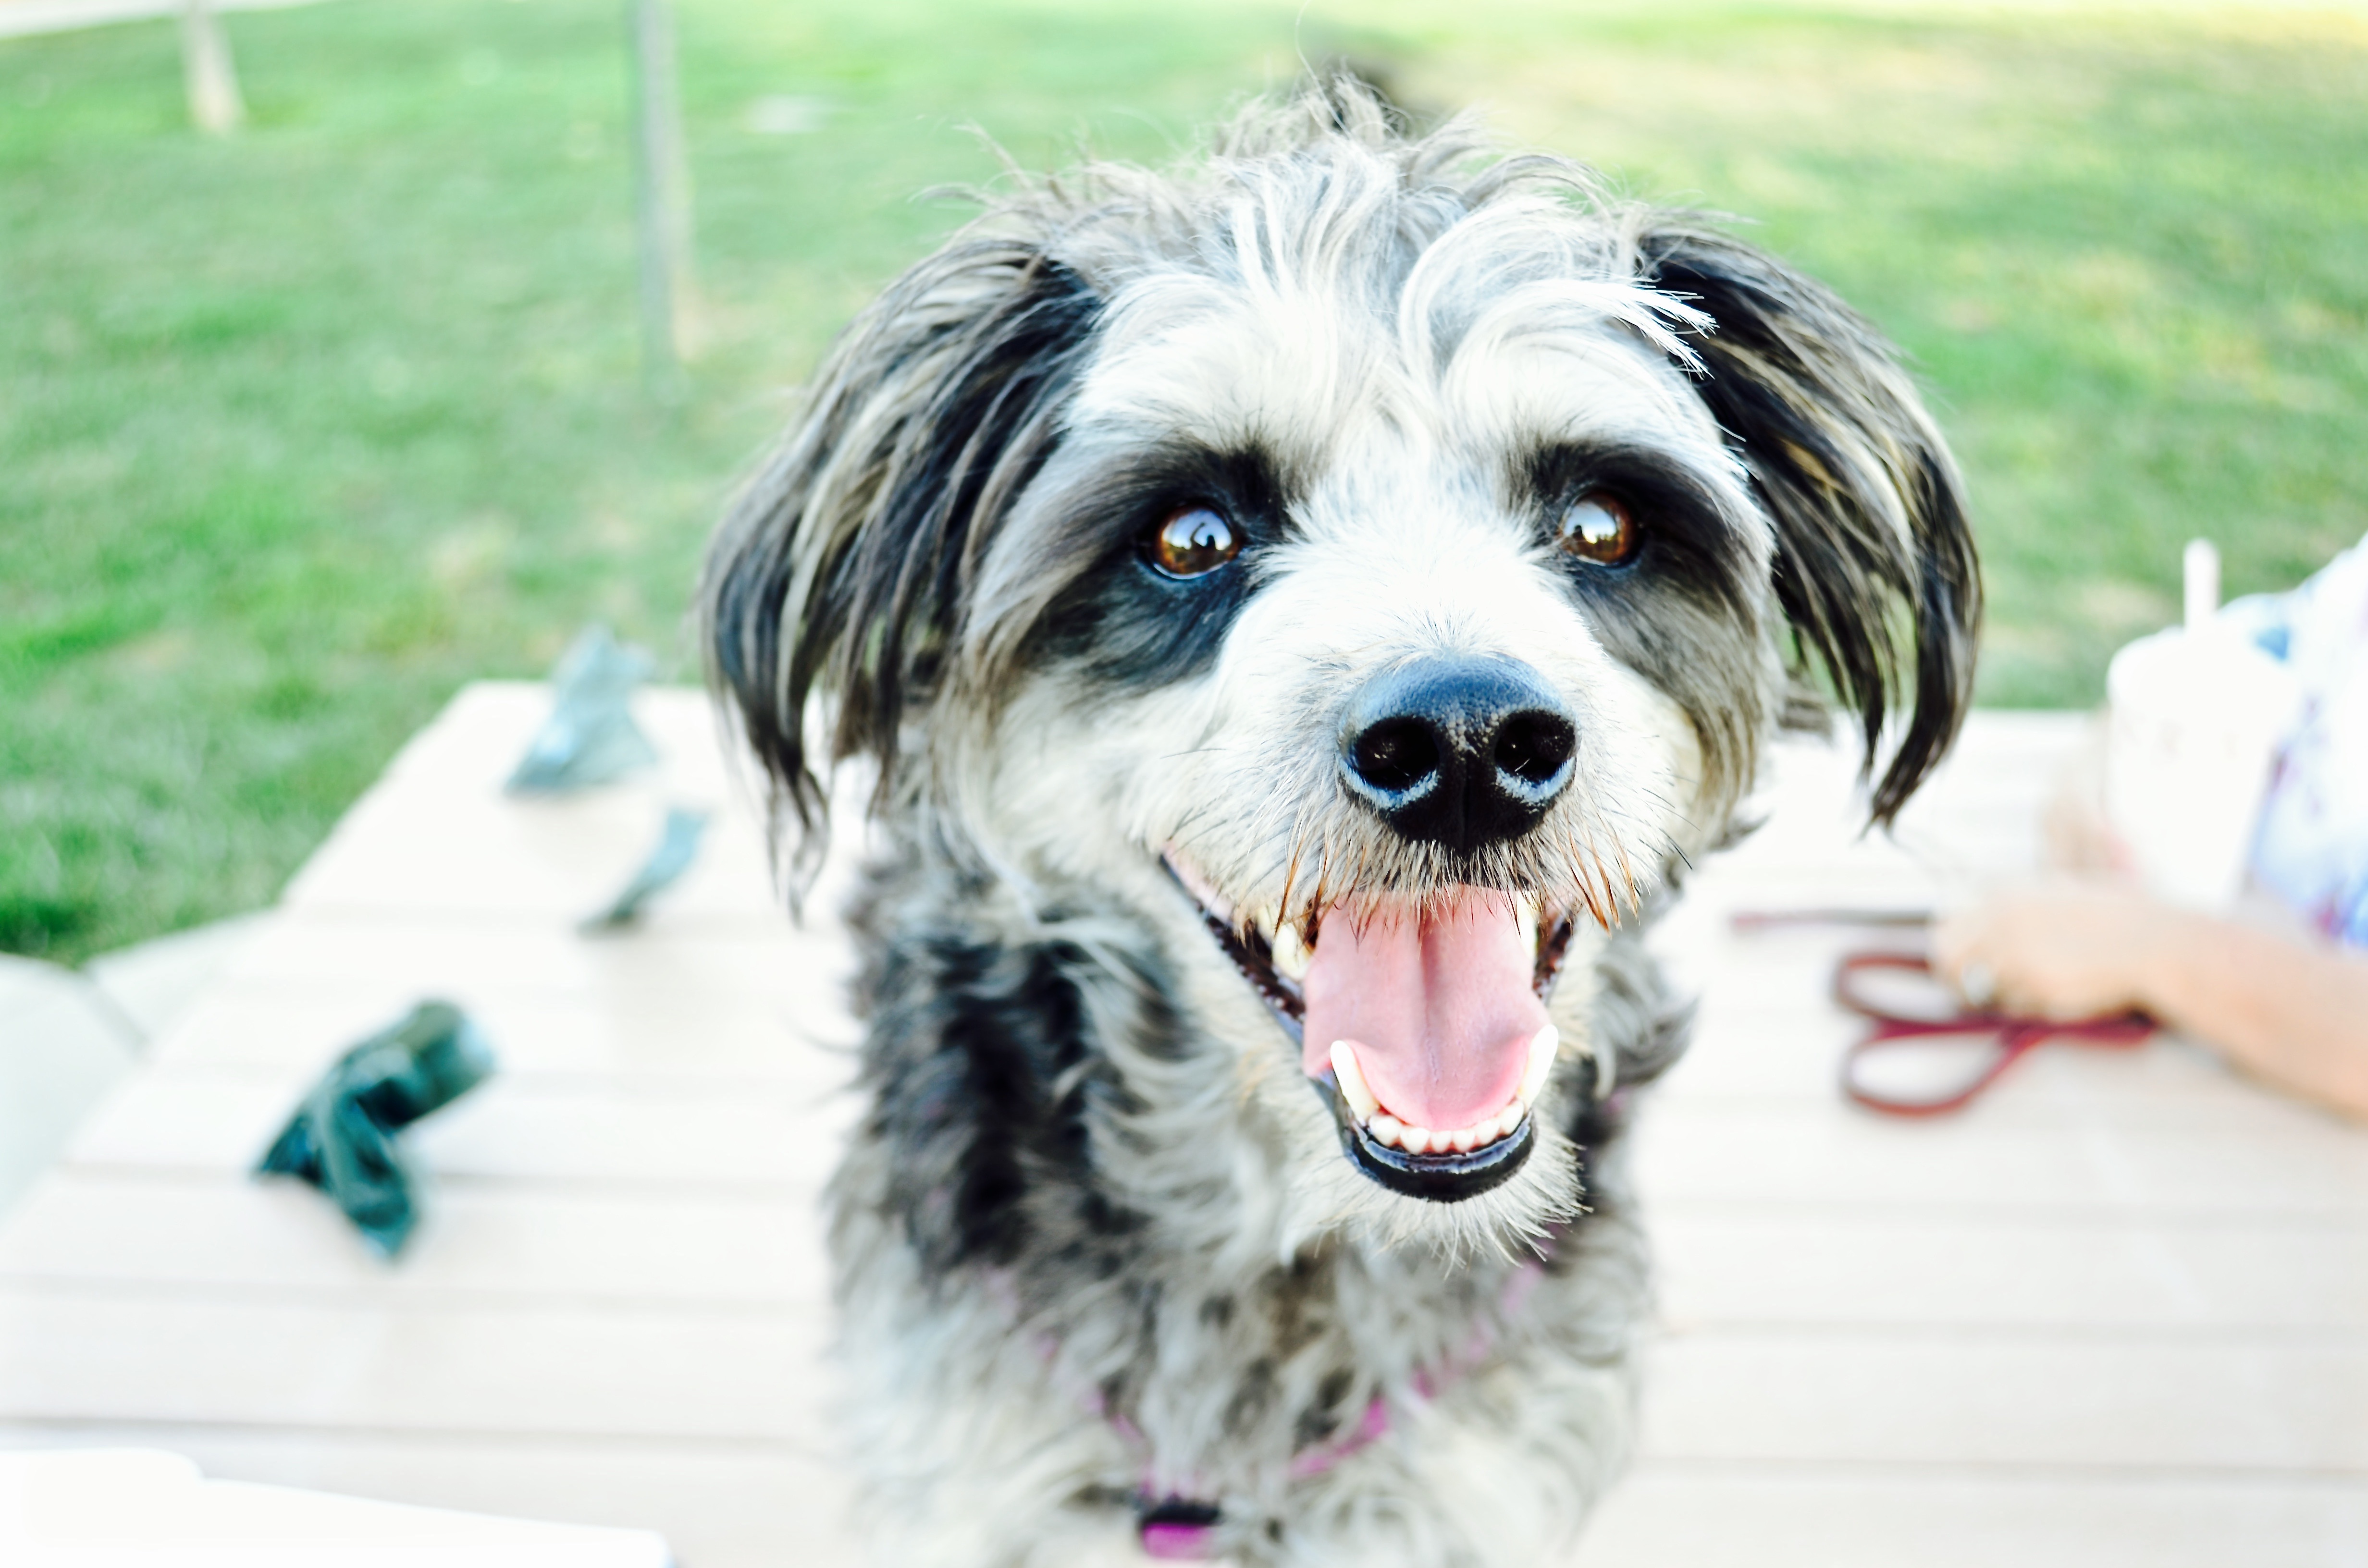
puppy, dog, mammal, vertebrate, dog breed, tibetan terrier, havanese, dog like mammal, dog crossbreeds